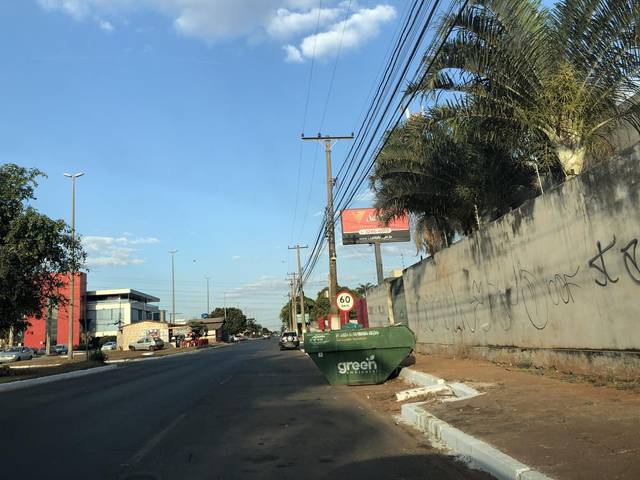
Region: Brazil
Coordinates: -15.8, -47.971